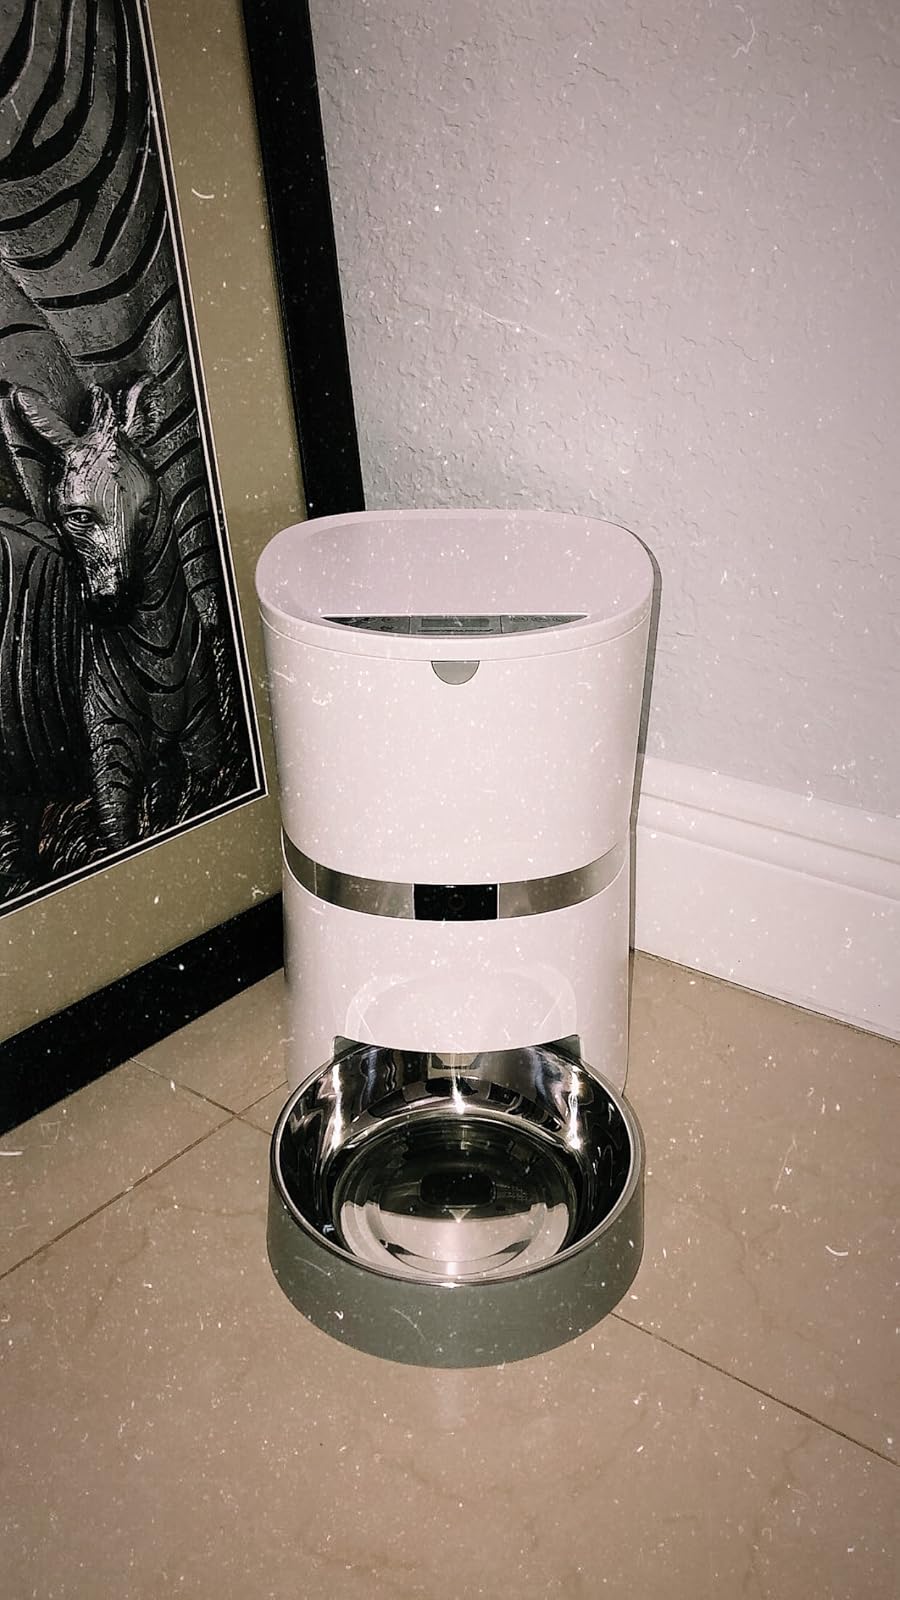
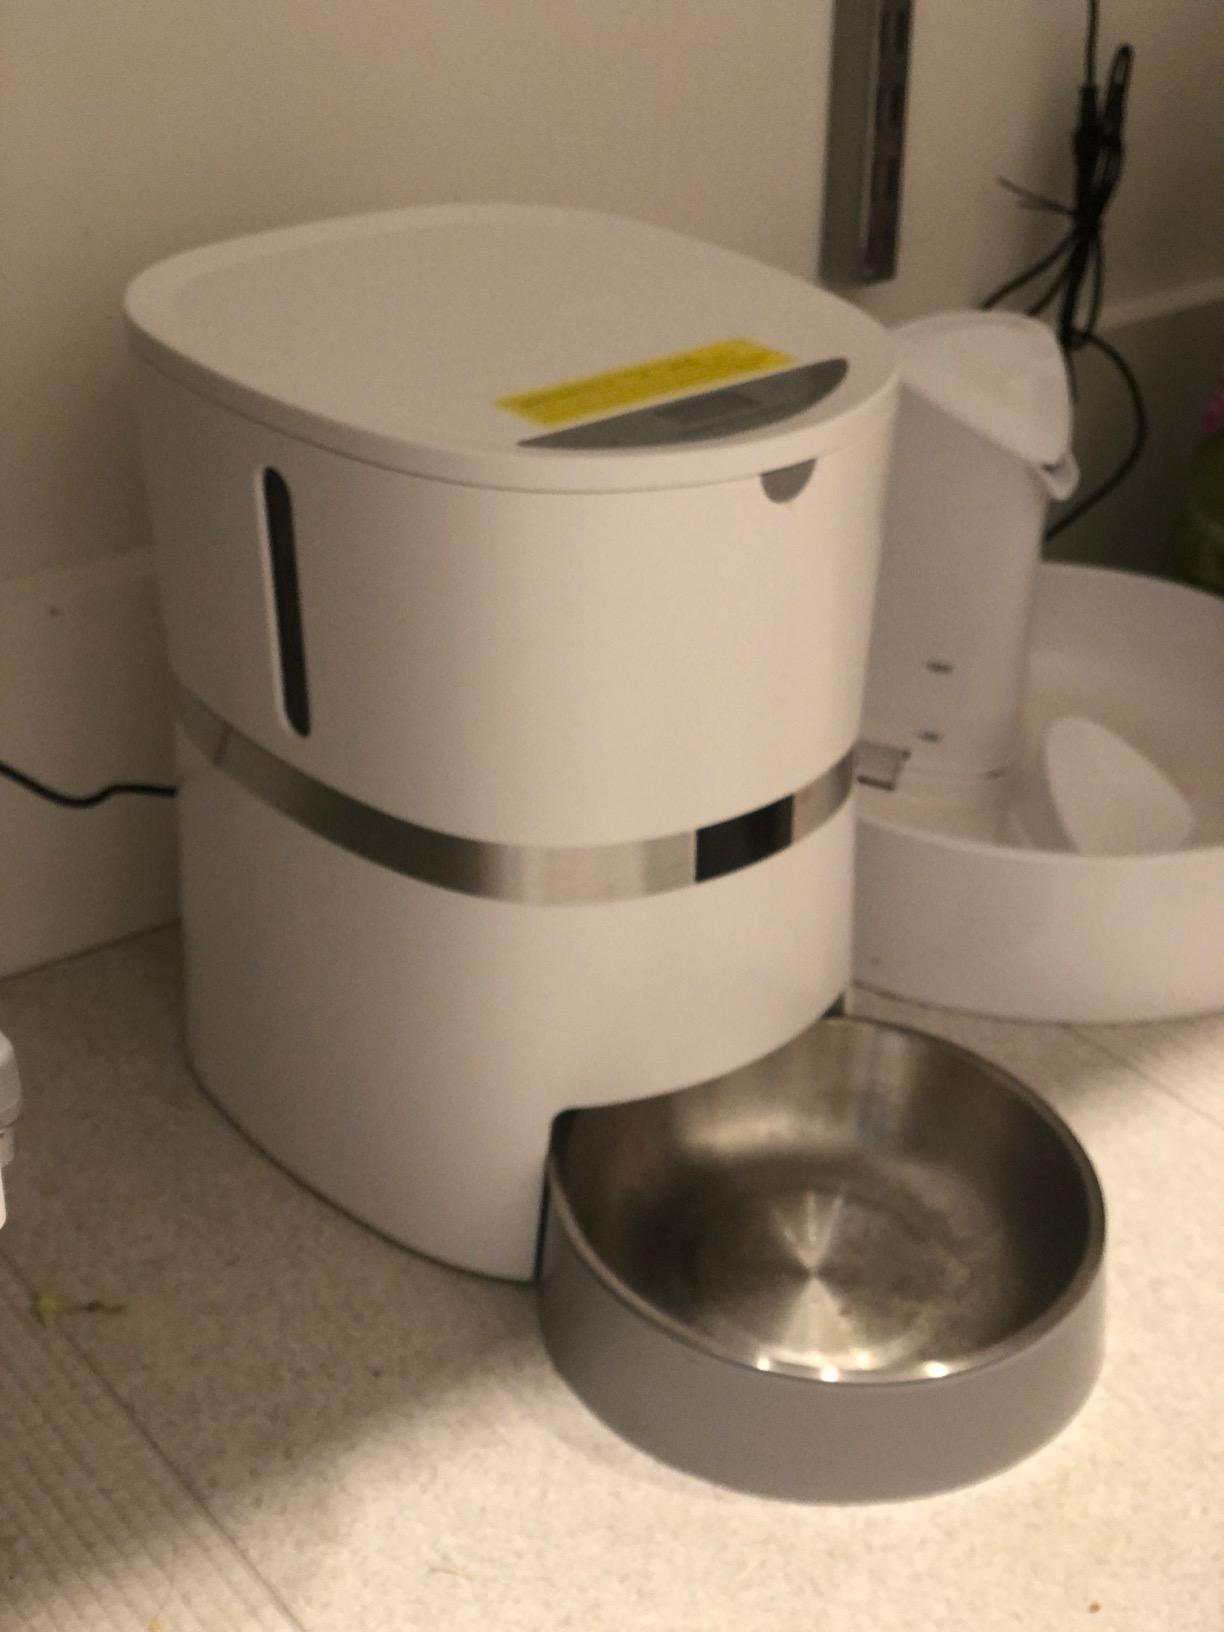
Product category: items_feeder
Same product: yes